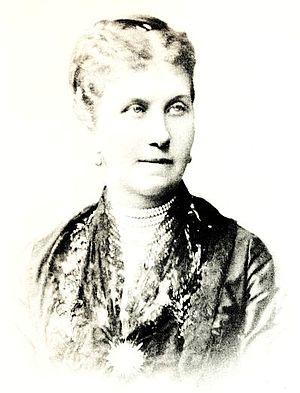
Marie Dorothée Élisabeth de Castellane, plus connue sous son nom de femme mariée, princesse Antoine Radziwill, née le 19 février 1840 à Paris, et morte le 10 juillet 1915 à Kleinitz, est une femme de lettres et mémorialiste française, devenue par son mariage sujette du royaume de Prusse, puis de l'Empire allemand. C'est la tante paternelle de Boni de Castellane et la cousine de la princesse de Fürstenberg, née Talleyrand-Périgord, en secondes noces comtesse de Castellane.